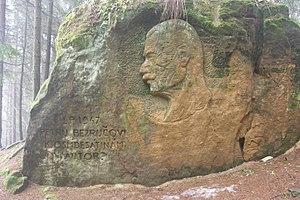
Petr Bezruč, né le 15 septembre 1867 à Troppau et mort le 12 février 1958 à Olomouc, est un écrivain et poète tchécoslovaque.